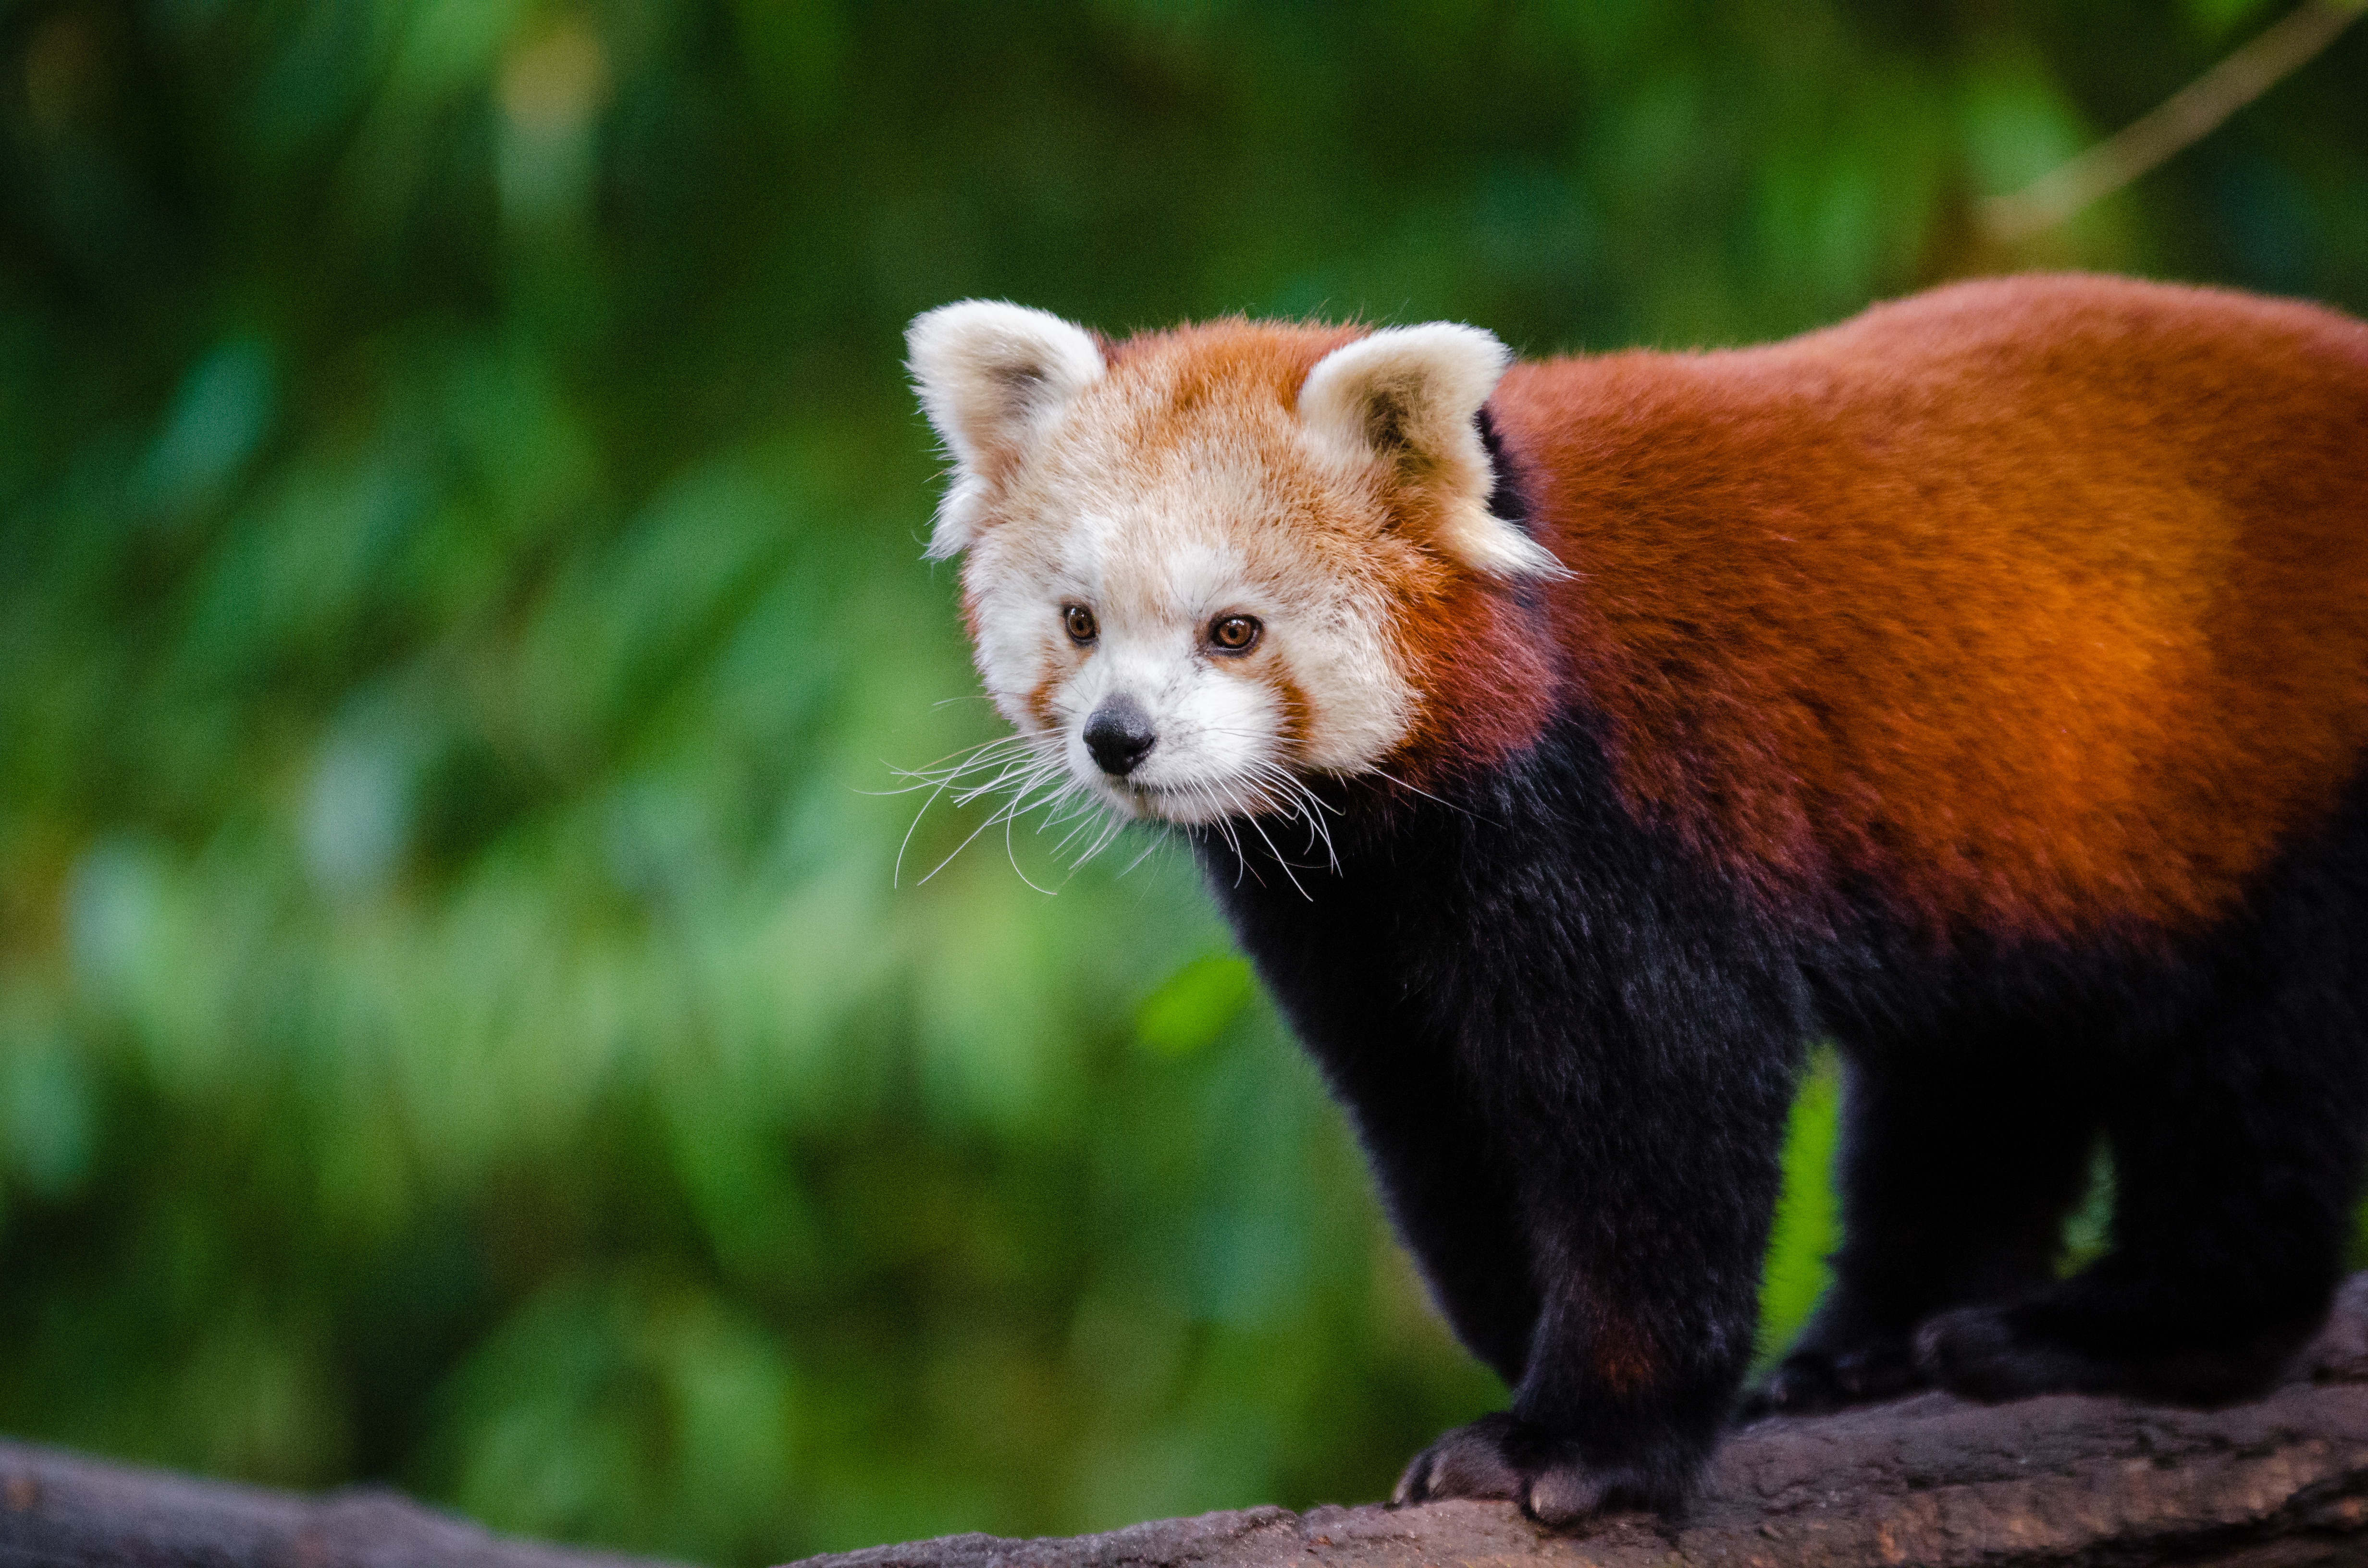
tree, nature, bokeh, blur, field, vintage, sweet, feet, animal, cute, female, wildlife, zoo, fur, orange, young, spring, green, high, red, foot, mammal, nikon, fauna, red panda, panda, 2015, face, nose, paw, tail, animals, ears, endangered, vertebrate, germany, deutschland, natur, paws, tier, depth, iso, depthoffield, fell, gesicht, baum, adorable, bamboo, d7000, roter, kleiner, niedlich, sues, suess, species, bedrohte, tierart, tierpark, weiblich, jungtier, jung, ohren, schwanz, nase, bedroht, ailurus, fulgens, mozilla, firefox, wochenende, weekend, fr hling, gr n, sus